Rivethead

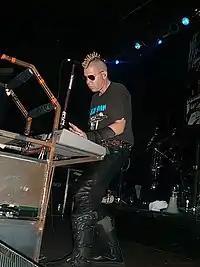
Sascha Konietzko, one of the most influential persons in the rivethead music scene since the 1990s, both musically and visually

Below some basic characteristics of the rivethead dress style. As a divergence from the extravagance of youth cultures such as New Romantic, goth, cyber, and steampunk, the idea is to make a statement with as few fashion components as possible. The rivethead look commonly is unadorned and epitomizes a direct reflection of the social environment ("street survival wear").